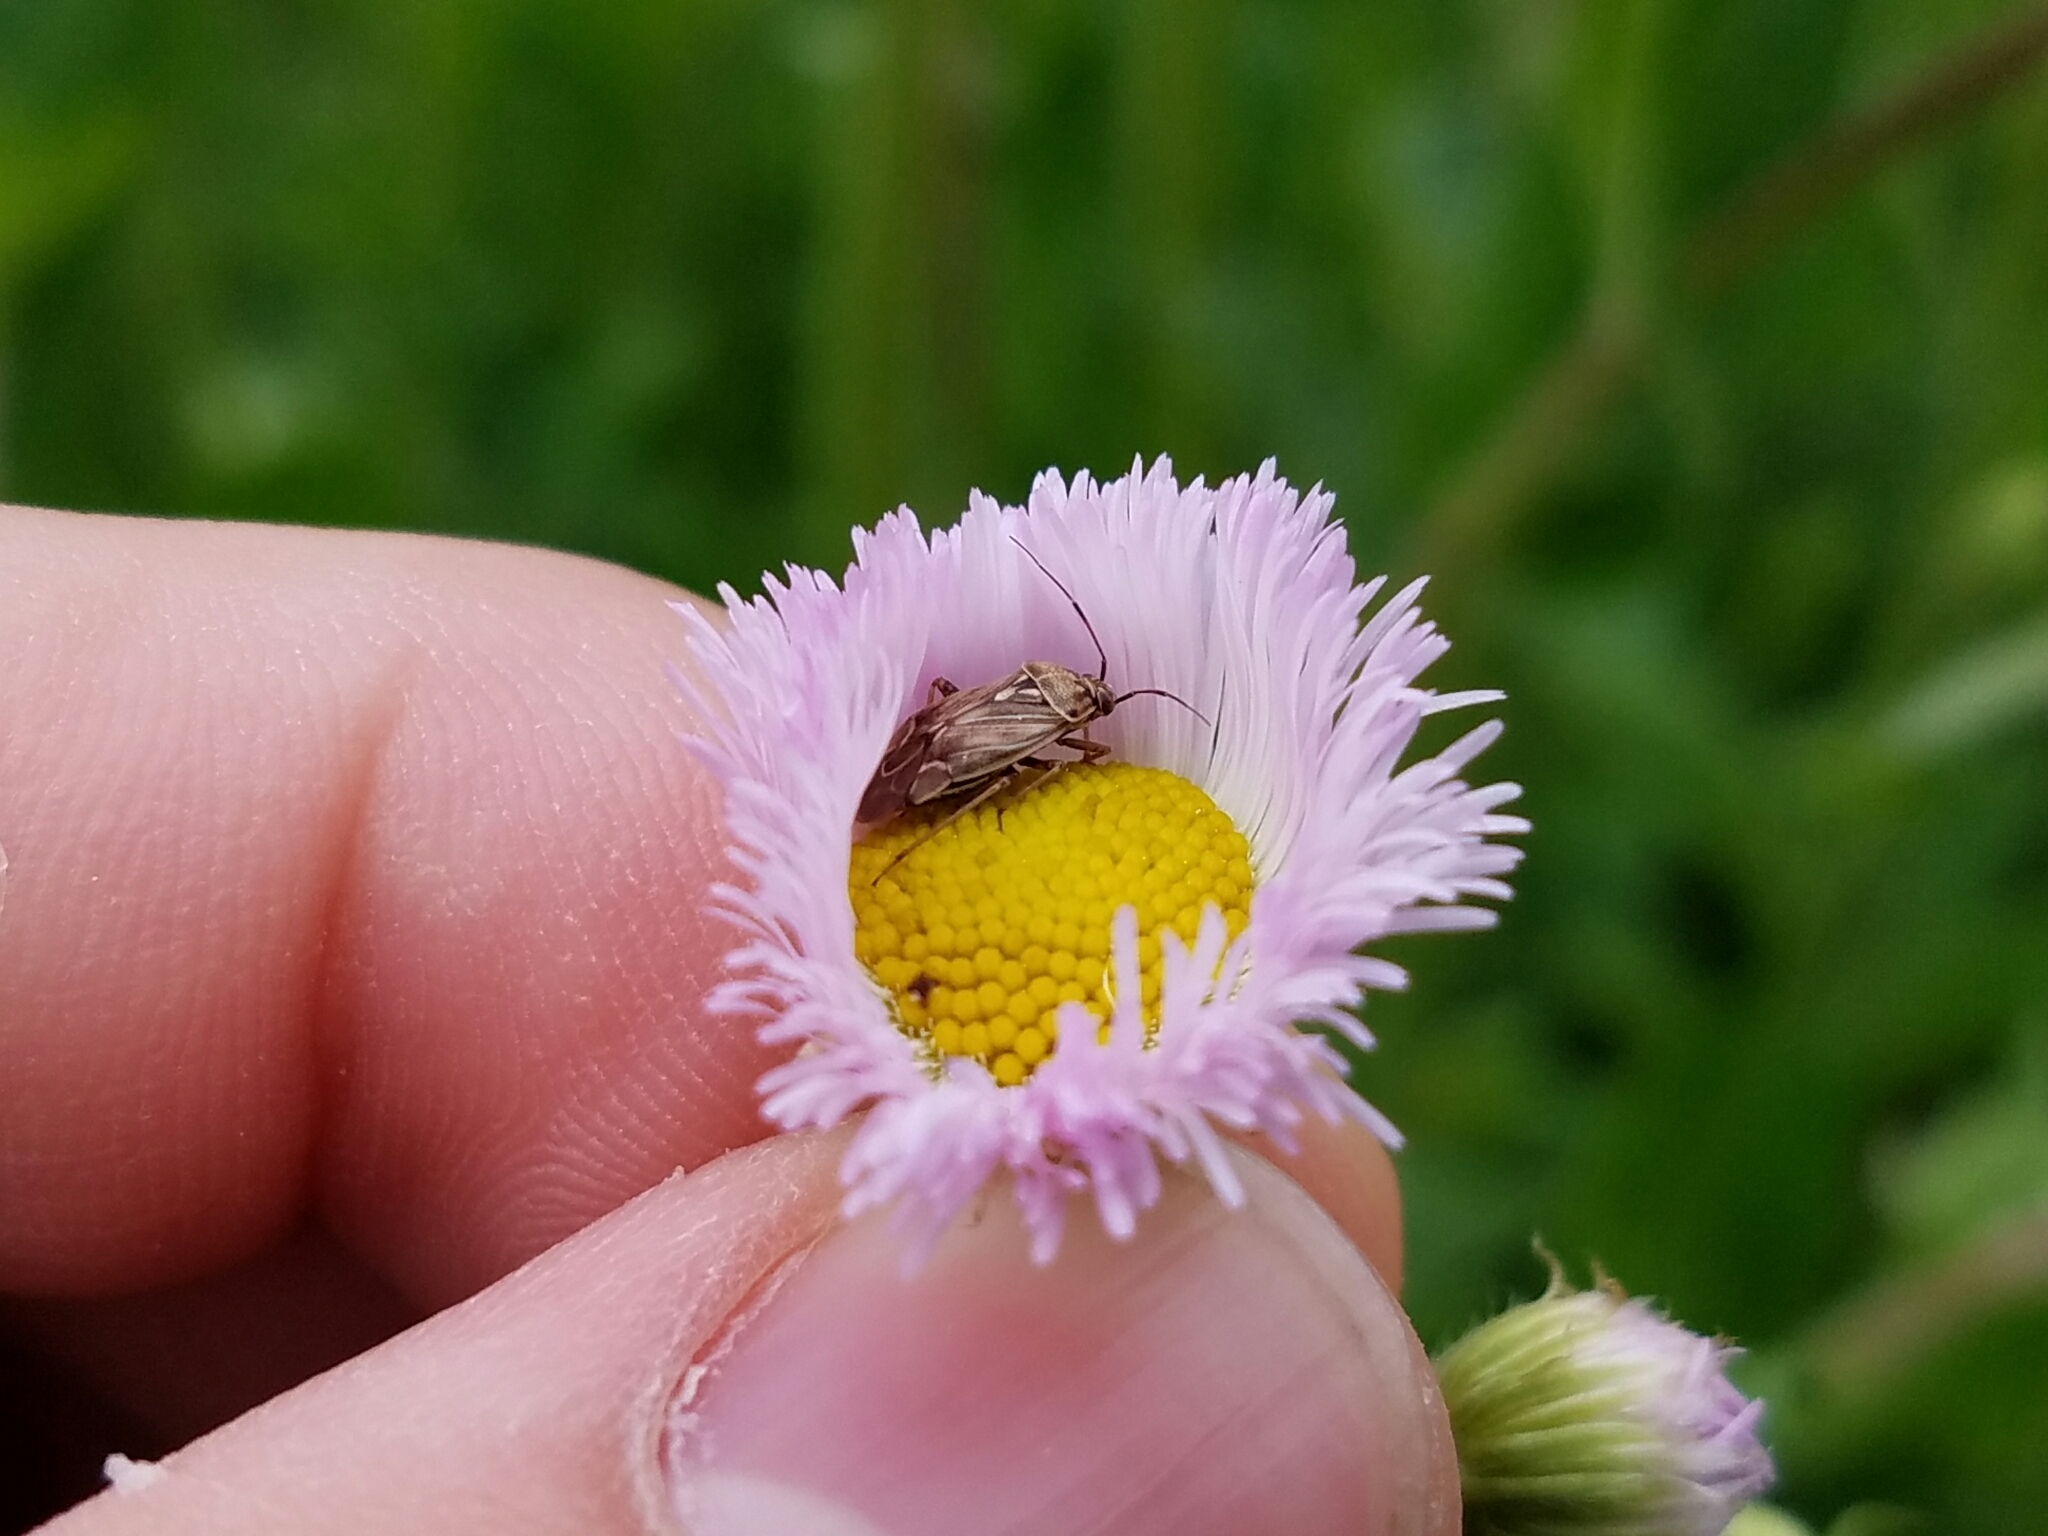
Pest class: lygus_bug